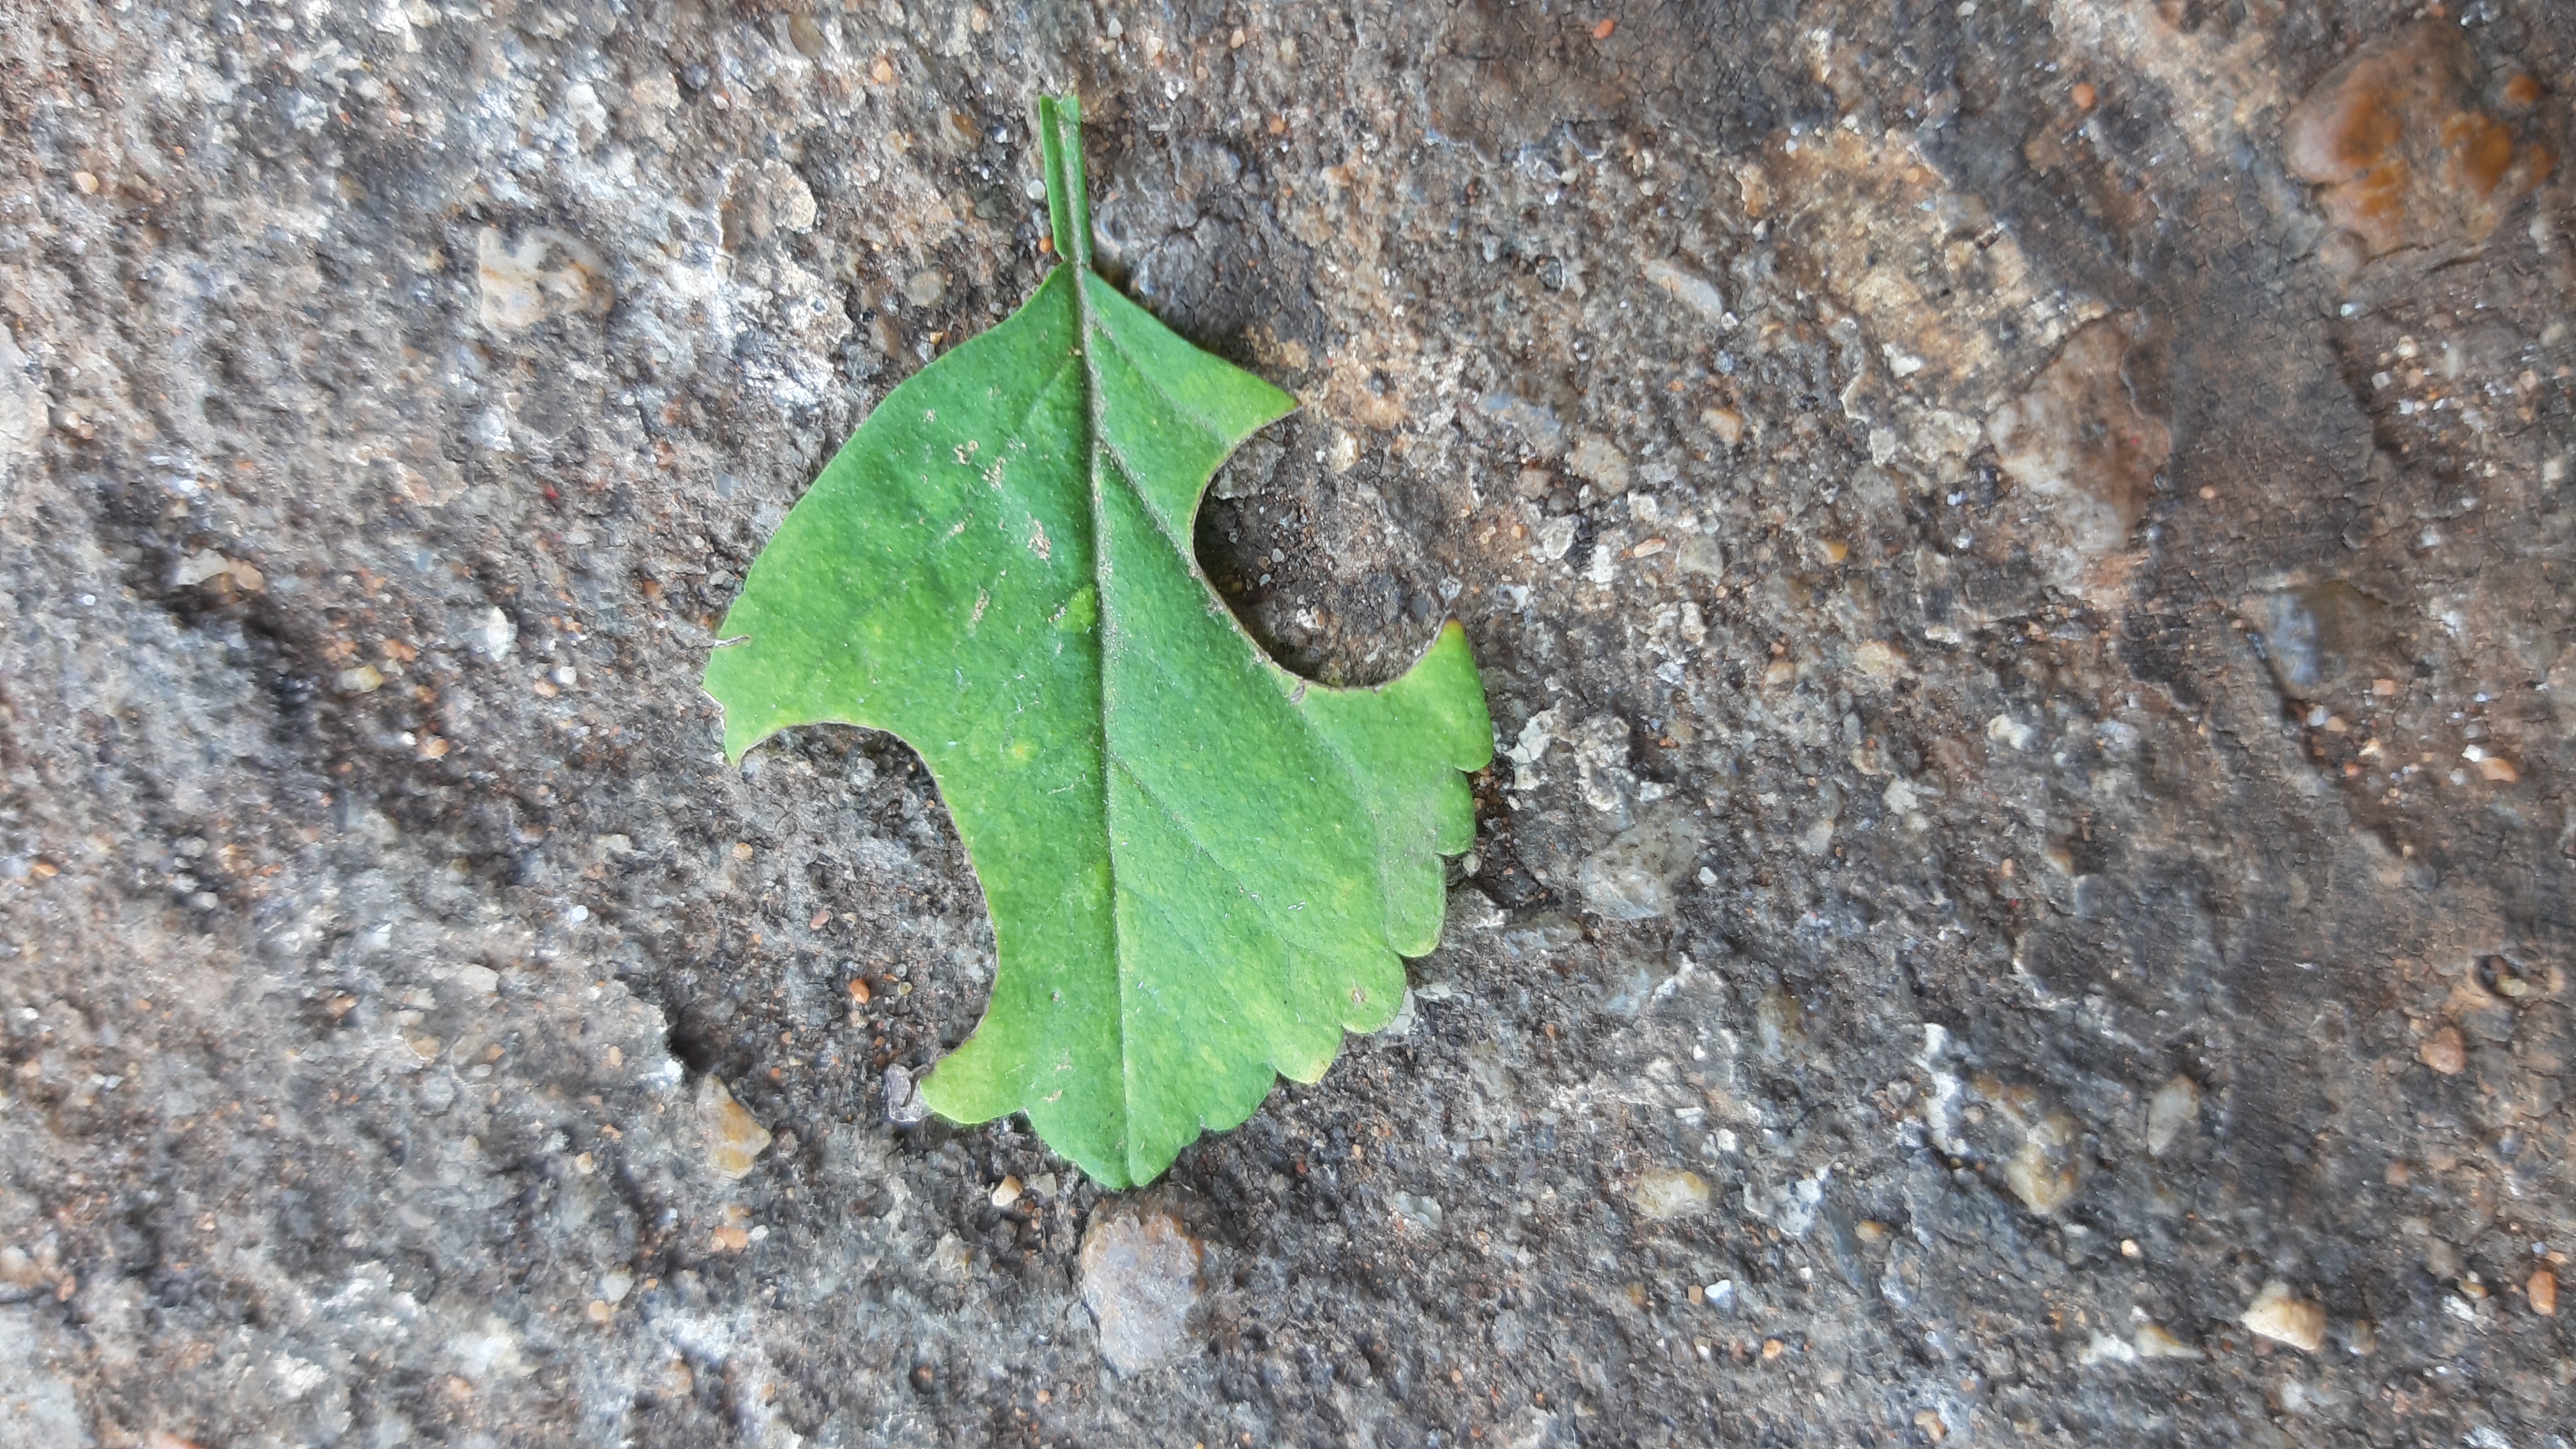
Plant: Tecoma